Marcella Ng

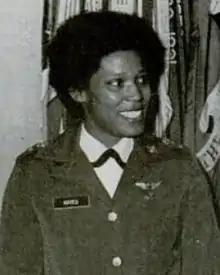
Marcella Ng (then 2nd Lt. Hayes) in November 1979

Marcella Ann Ng (born July 24, 1956) was the first African American woman pilot in the United States Armed Forces.